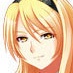
Portrait style: Anime Portrait